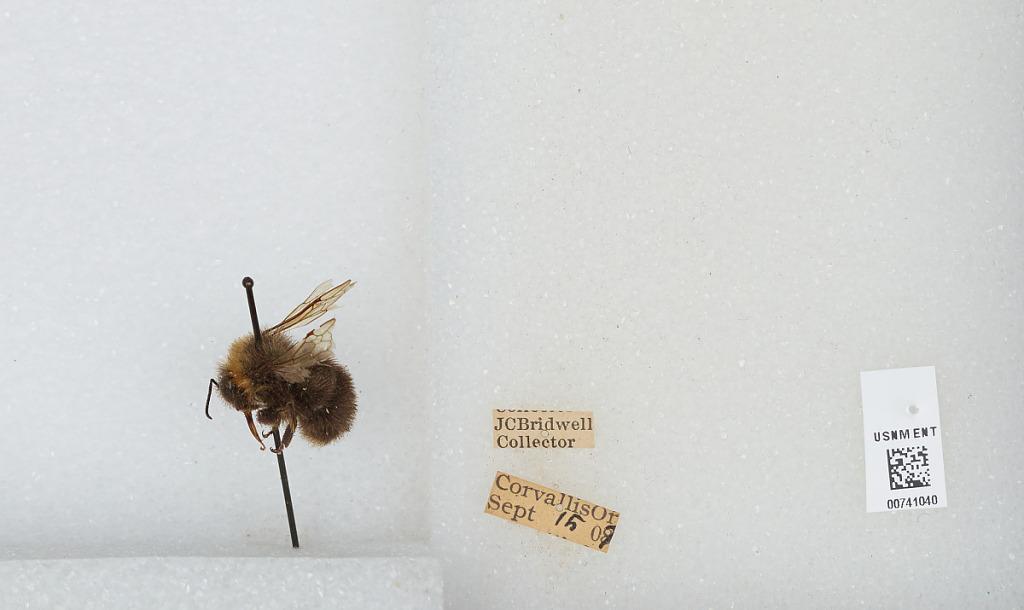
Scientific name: Bombus (Bombus) occidentalis Greene
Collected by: J. Bridwell
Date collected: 1907-9-15
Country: United States
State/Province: Oregon
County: Benton
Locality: Corvallis
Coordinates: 44.57, -123.28